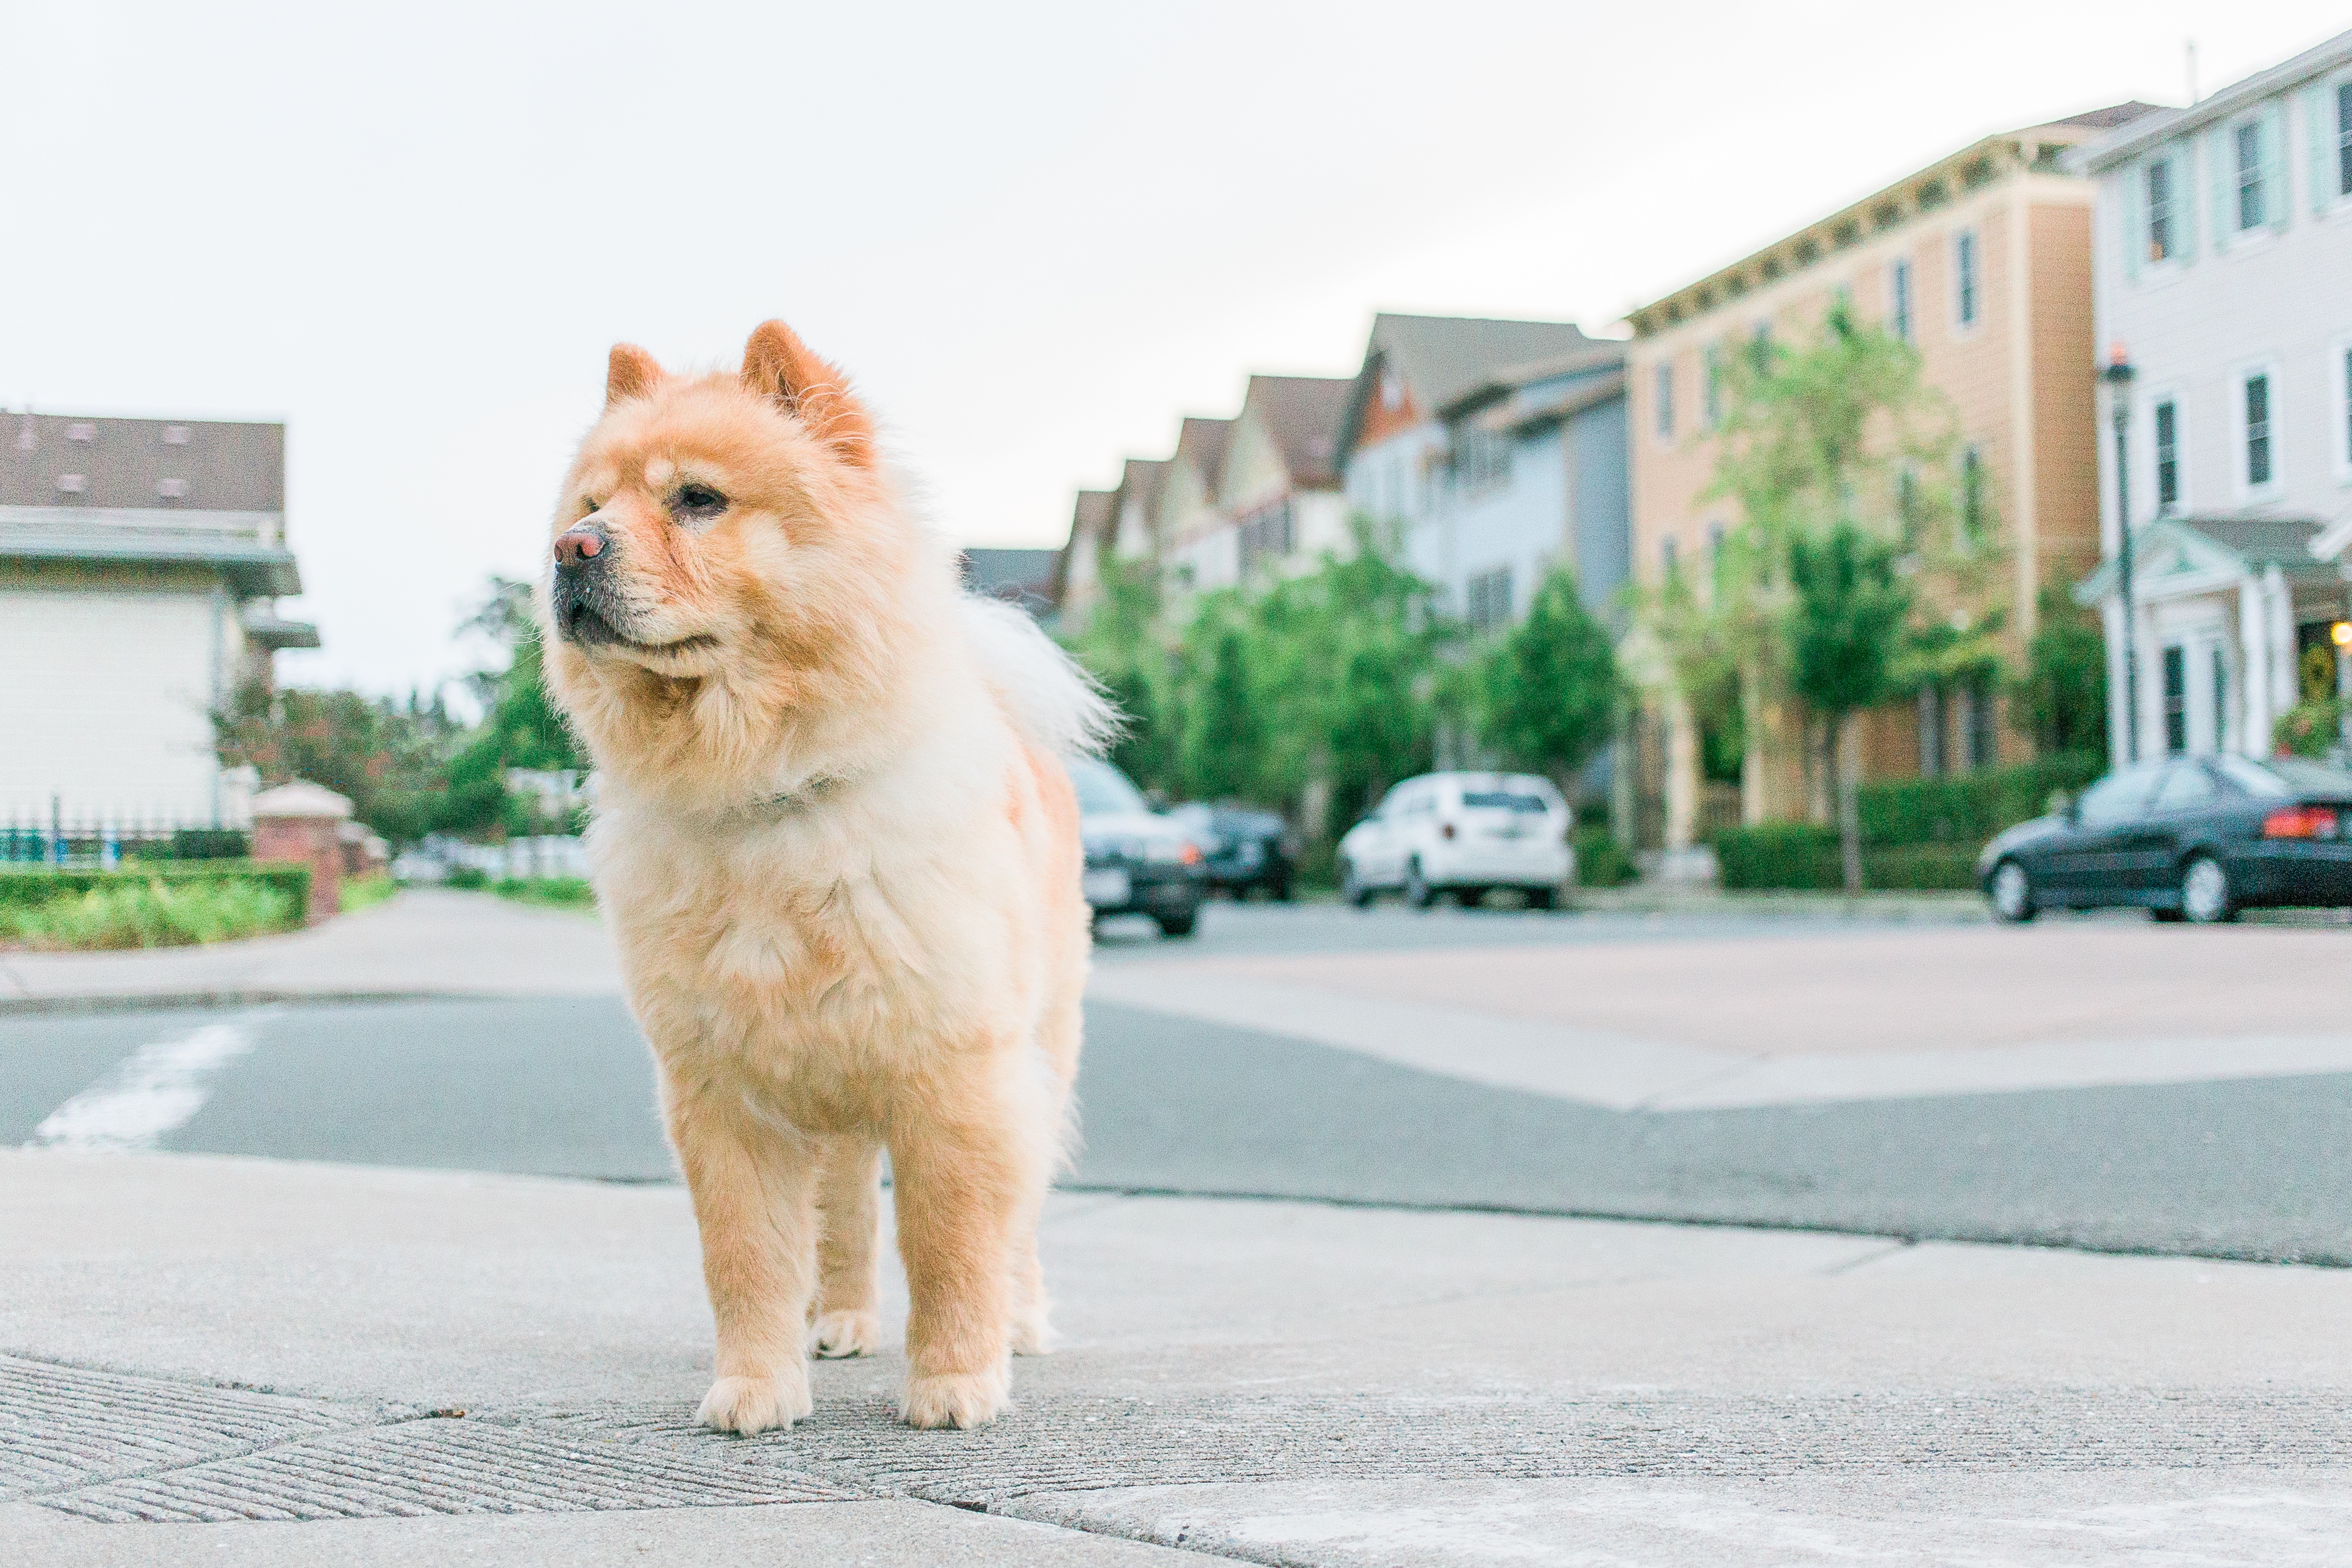
dog, mammal, vertebrate, dog breed, pomeranian, dog like mammal, dog breed group, german spitz